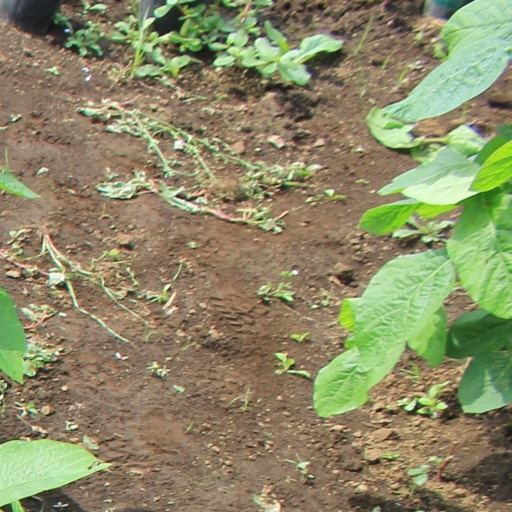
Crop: soybean